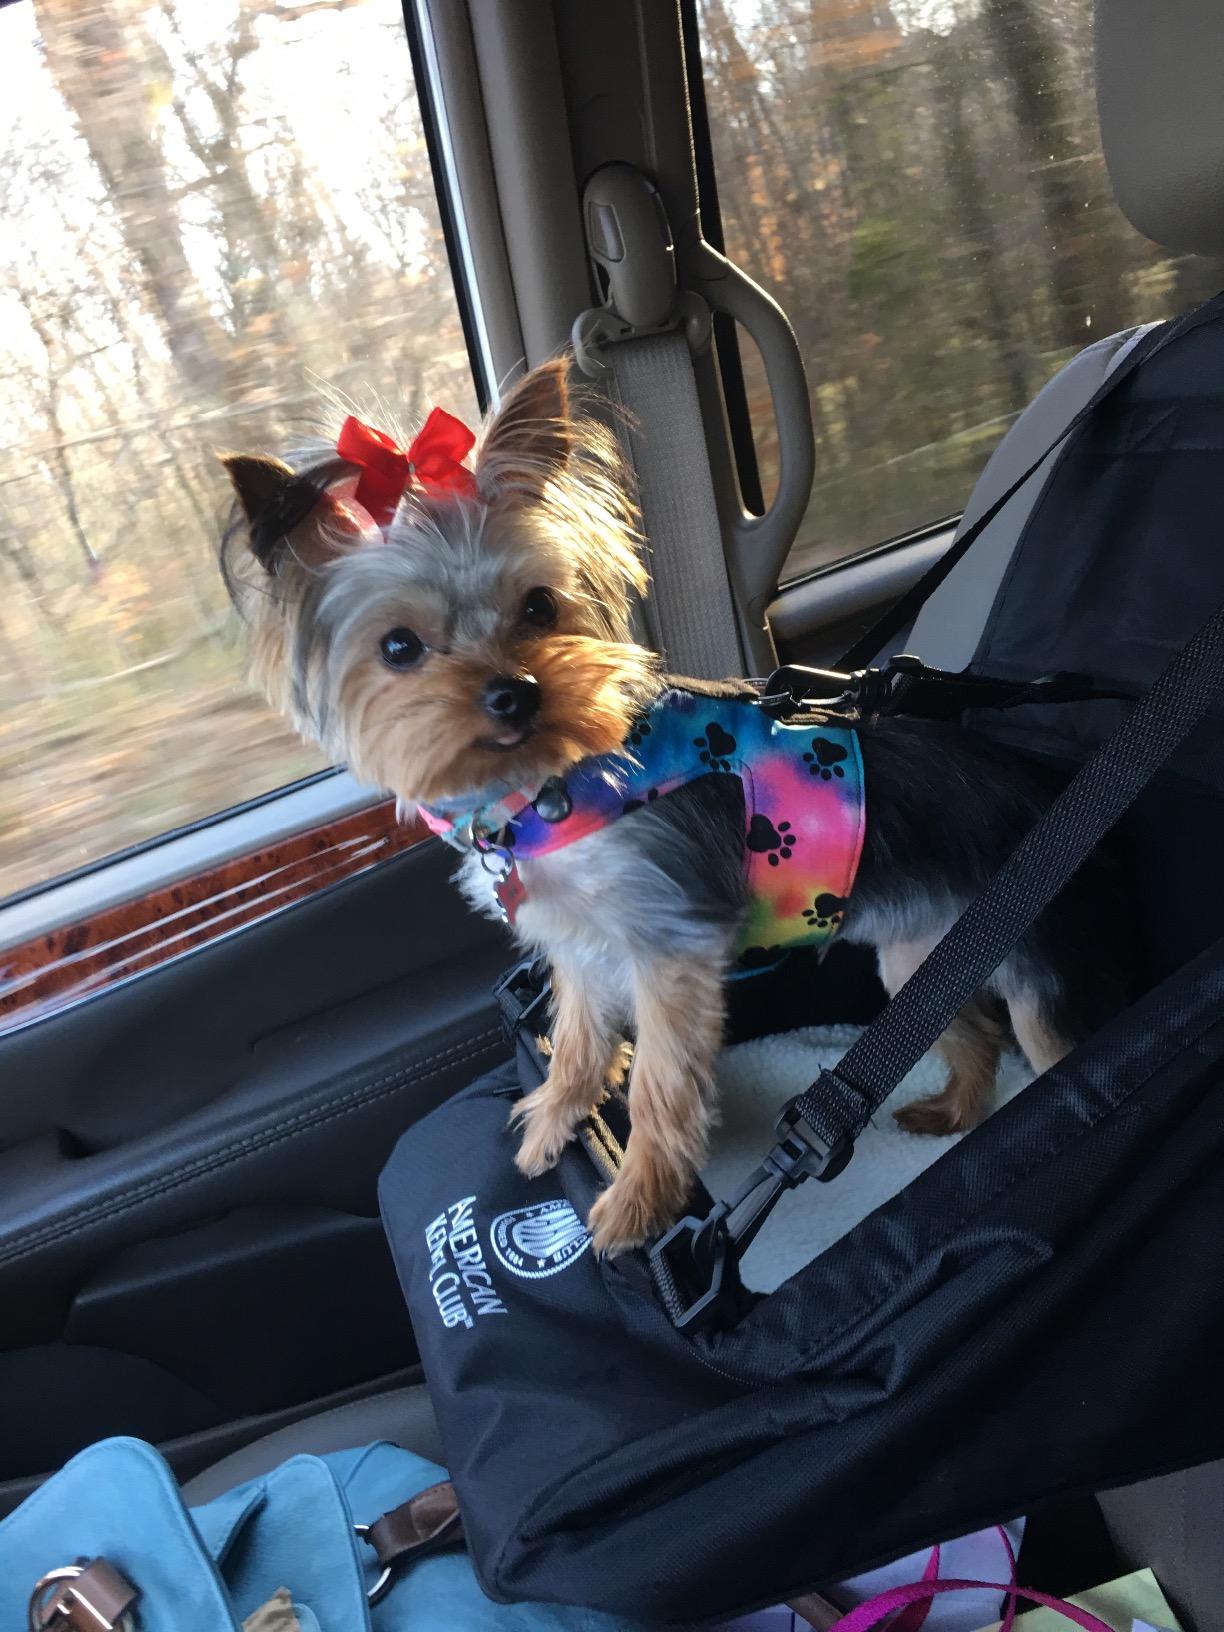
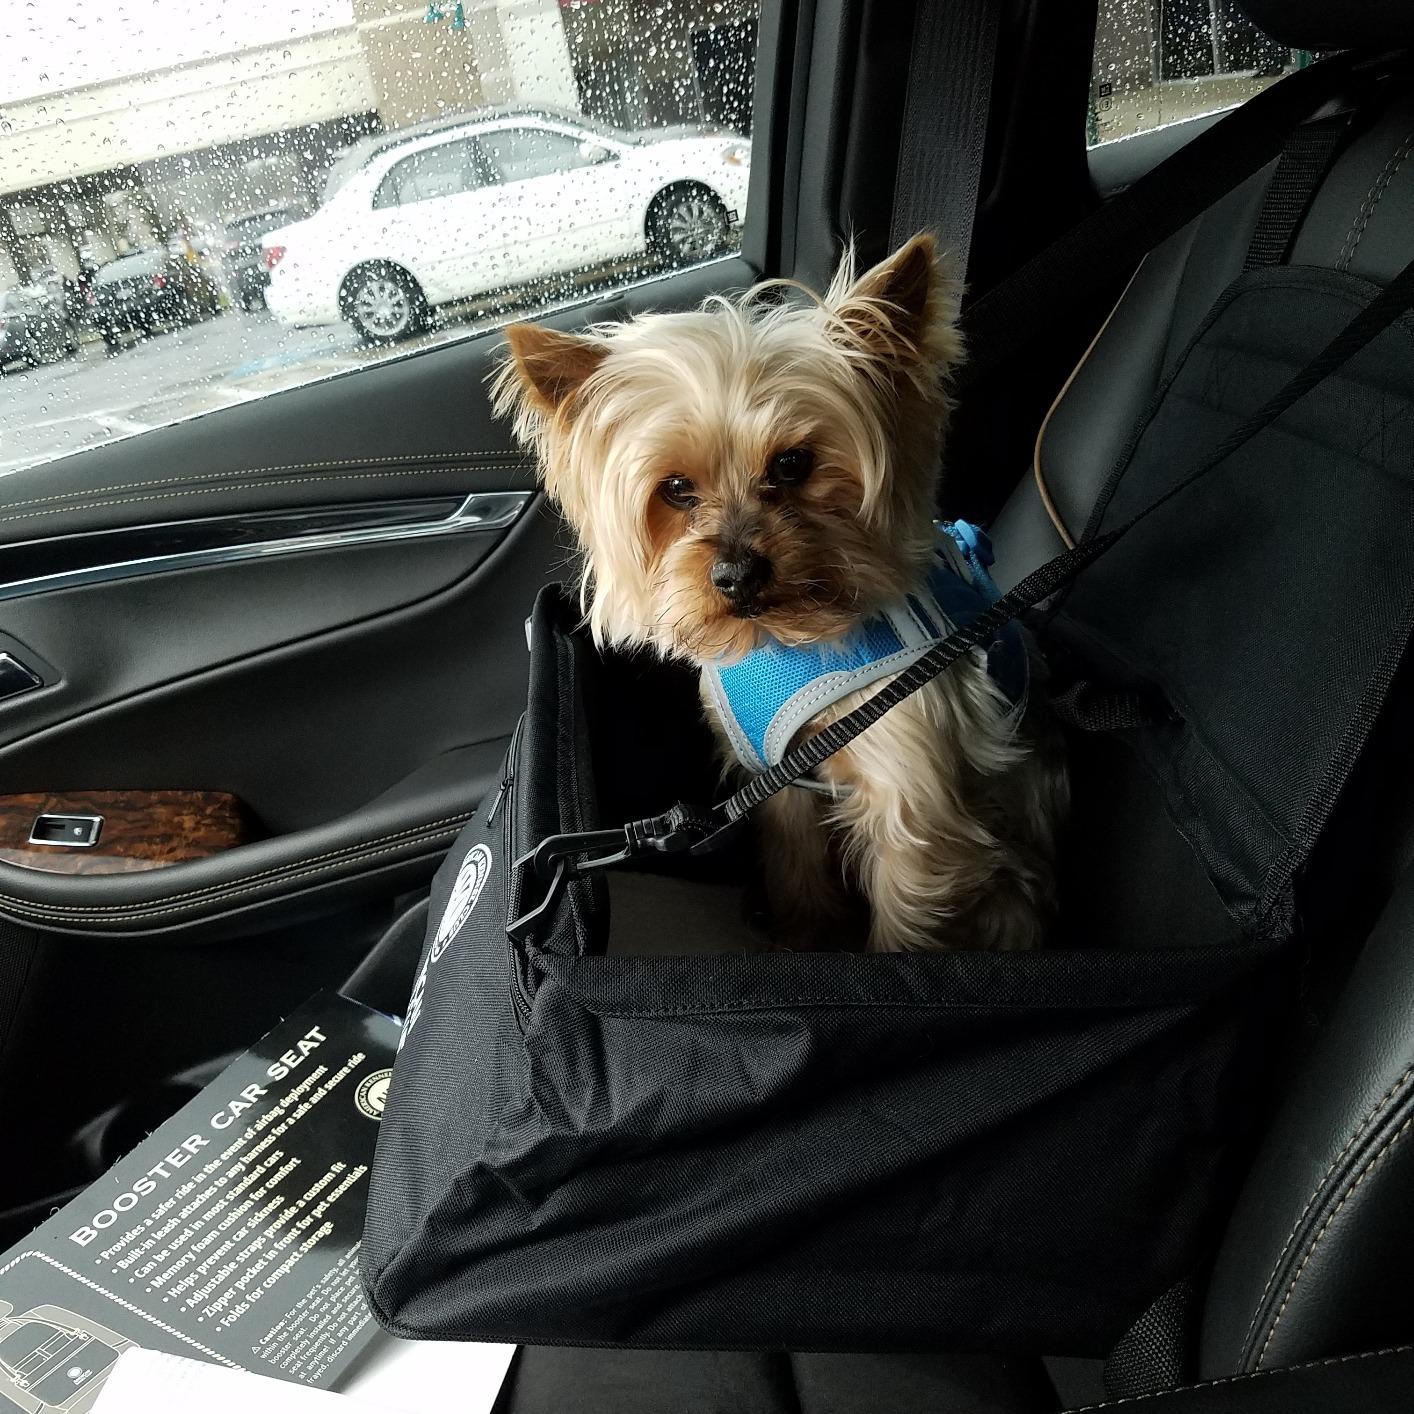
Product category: items_kennel
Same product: yes